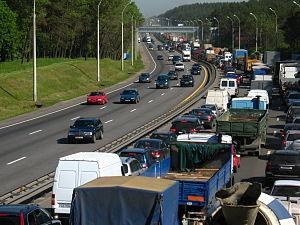
Minsk est la capitale de la république de Biélorussie. Sa population s'élevait à 1 992 685 habitants en 2019, ce qui fait d'elle la dixième localité la plus peuplée d'Europe.